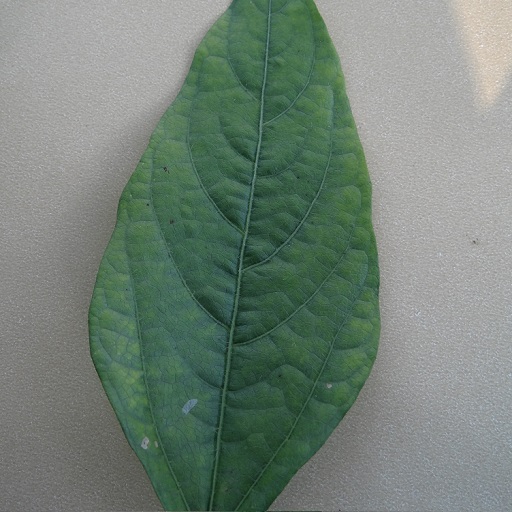
Label: Healthy